Palazzo Grimani di Santa Maria Formosa

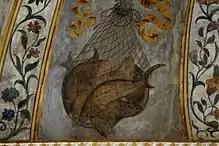
Camillo Mantovano, ceiling of the Dining room (part.)

The Tribuna was also known as Antiquarium and originally housed more than one hundred and thirty ancient sculptures, among the finest of the collection. This extraordinary space, once closed on three sides, illuminated only from above and inspired by the Pantheon, was the fulcrum and the final destination of the itinerary along the rooms that precede it. The variety of sources of inspiration suggests a direct involvement of Giovanni Grimani himself in the design. The sculpture with the "Abduction of Ganymede", hanging in the center of the room, is a Roman replica of a late Hellenistic model and has been relocated to its original position after the restoration of the building.